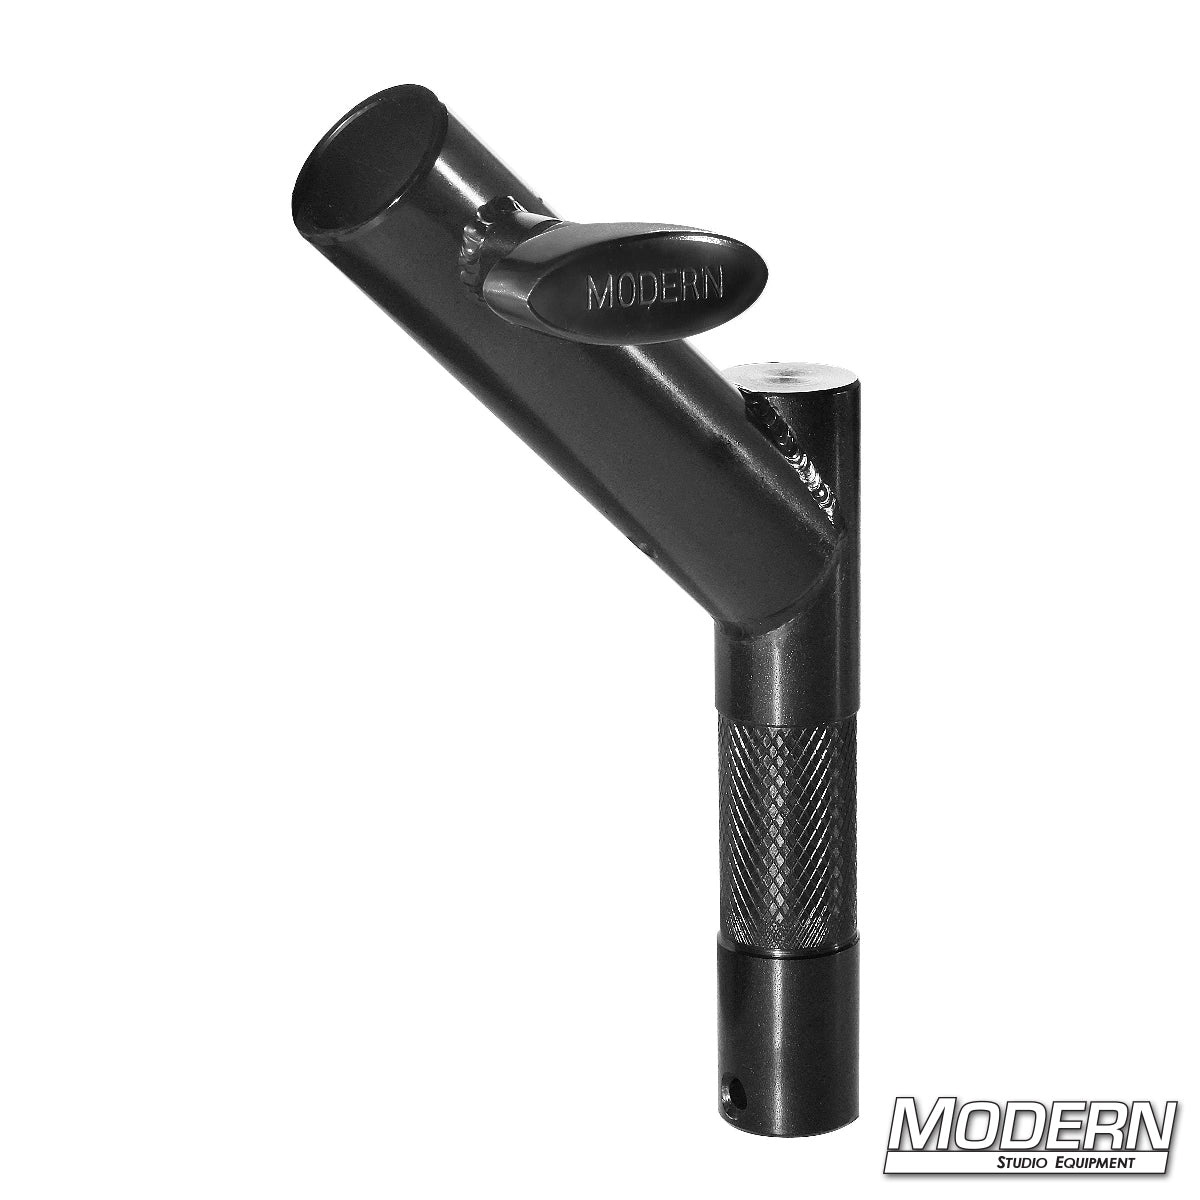
Skypanel® 45 Junior Adapter
Brand: Modern Studio Equipment.
Adapter featuring a jr. ( 1-1/8"/2k ) male (to drop into a combo stand) welded to a jr. ( 1-1/8"/2k ) receiver at a 45° angle.
Category: Cameras & Optics > Photography > Lighting & Studio > Studio Stand & Mount Accessories